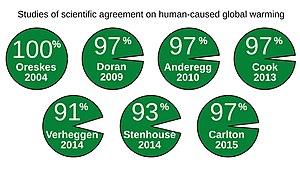
Le consensus scientifique sur le réchauffement climatique est reflété par les rapports de synthèse, les déclarations d'organisations scientifiques d'importance nationale et internationale, ainsi que les sondages d'opinion auprès des climatologues.